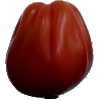
Label: Tomato Heart 1